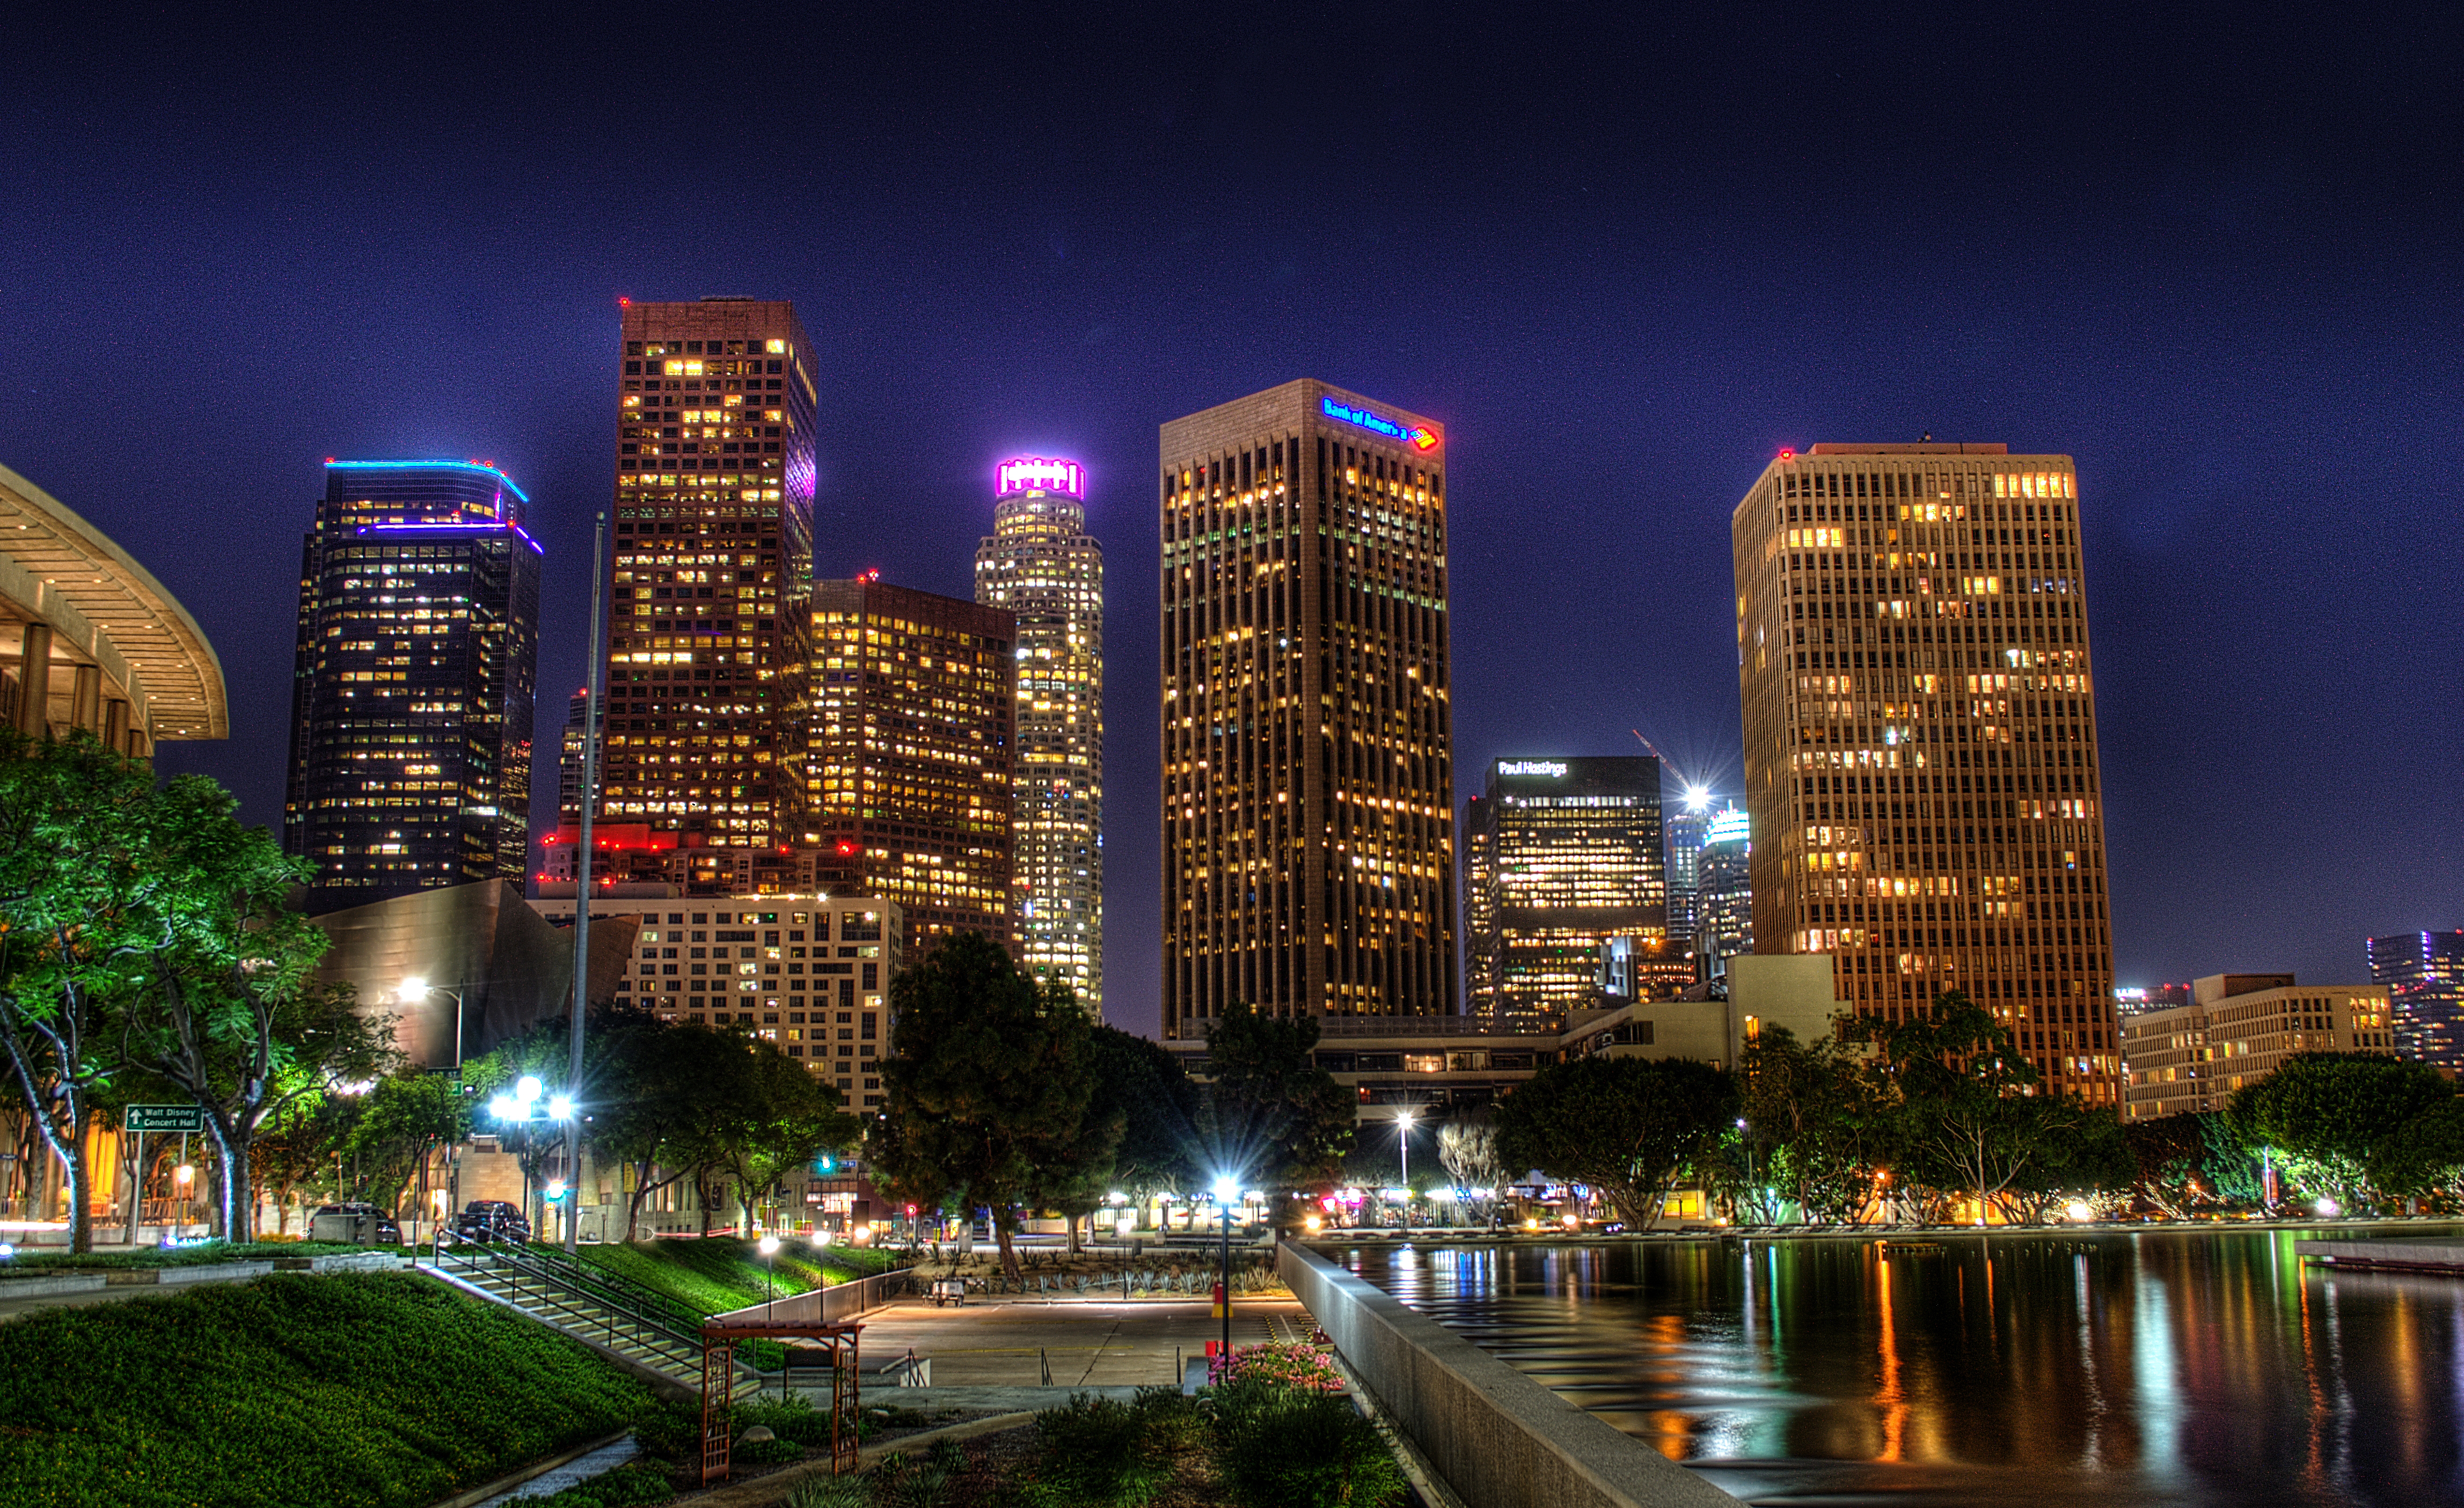
city, metropolitan area, cityscape, urban area, night, metropolis, skyline, tower block, skyscraper, downtown, human settlement, landmark, sky, architecture, building, reflection, condominium, town, lighting, water, mixed use, tree, corporate headquarters, waterway, real estate, tower, river, neighbourhood, residential area, evening, commercial building, apartment, landscape, plant